Spacecraft bus (James Webb Space Telescope)

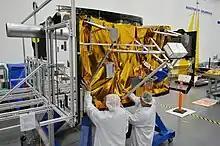
Technicians work on a mock-up of the JWST spacecraft bus in 2014

The spacecraft bus is a carbon fibre box that houses systems of the telescope and so is the primary support element of the James Webb Space Telescope, launched on . It hosts a multitude of computing, communication, propulsion, and structural components. The other three elements of the JWST are the Optical Telescope Element (OTE), the Integrated Science Instrument Module (ISIM), and the sunshield. Region 3 of ISIM is also inside the spacecraft bus. Region 3 includes the ISIM Command and Data Handling subsystem and the Mid-Infrared Instrument (MIRI) cryocooler.